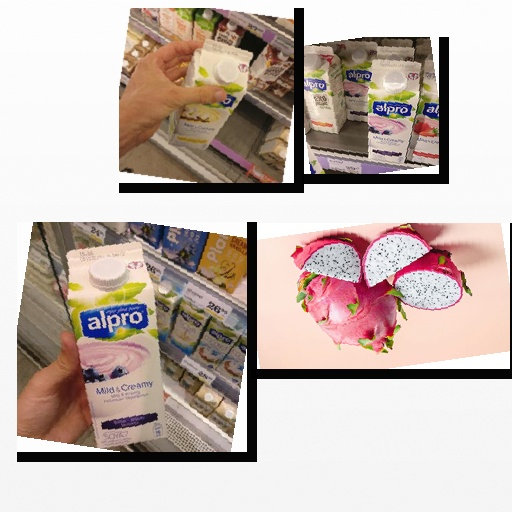
Food items: vanilla_soyghurt, soyghurt, dragon_fruit, blueberry_soyghurt